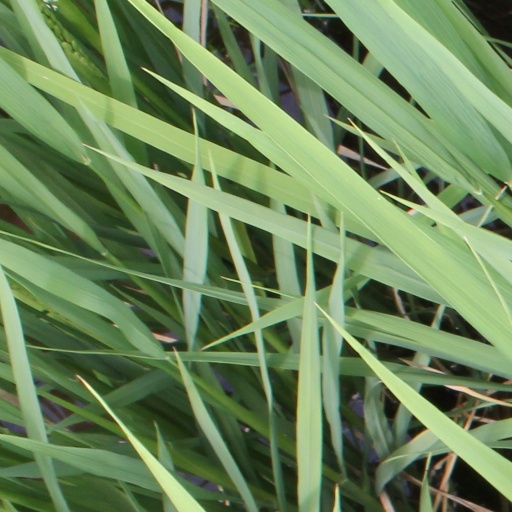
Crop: rice